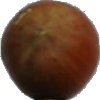
Label: nut_forest